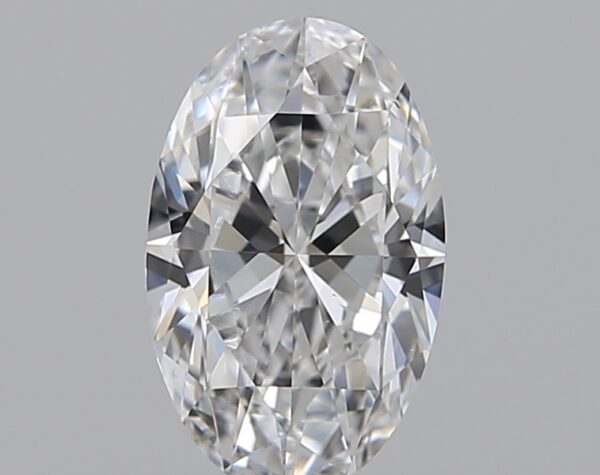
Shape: oval
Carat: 0.5
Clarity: VS1
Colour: D
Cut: EX
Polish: VG
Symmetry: VG
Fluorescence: M
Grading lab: GIA
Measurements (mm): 6.84 x 4.27 x 2.58